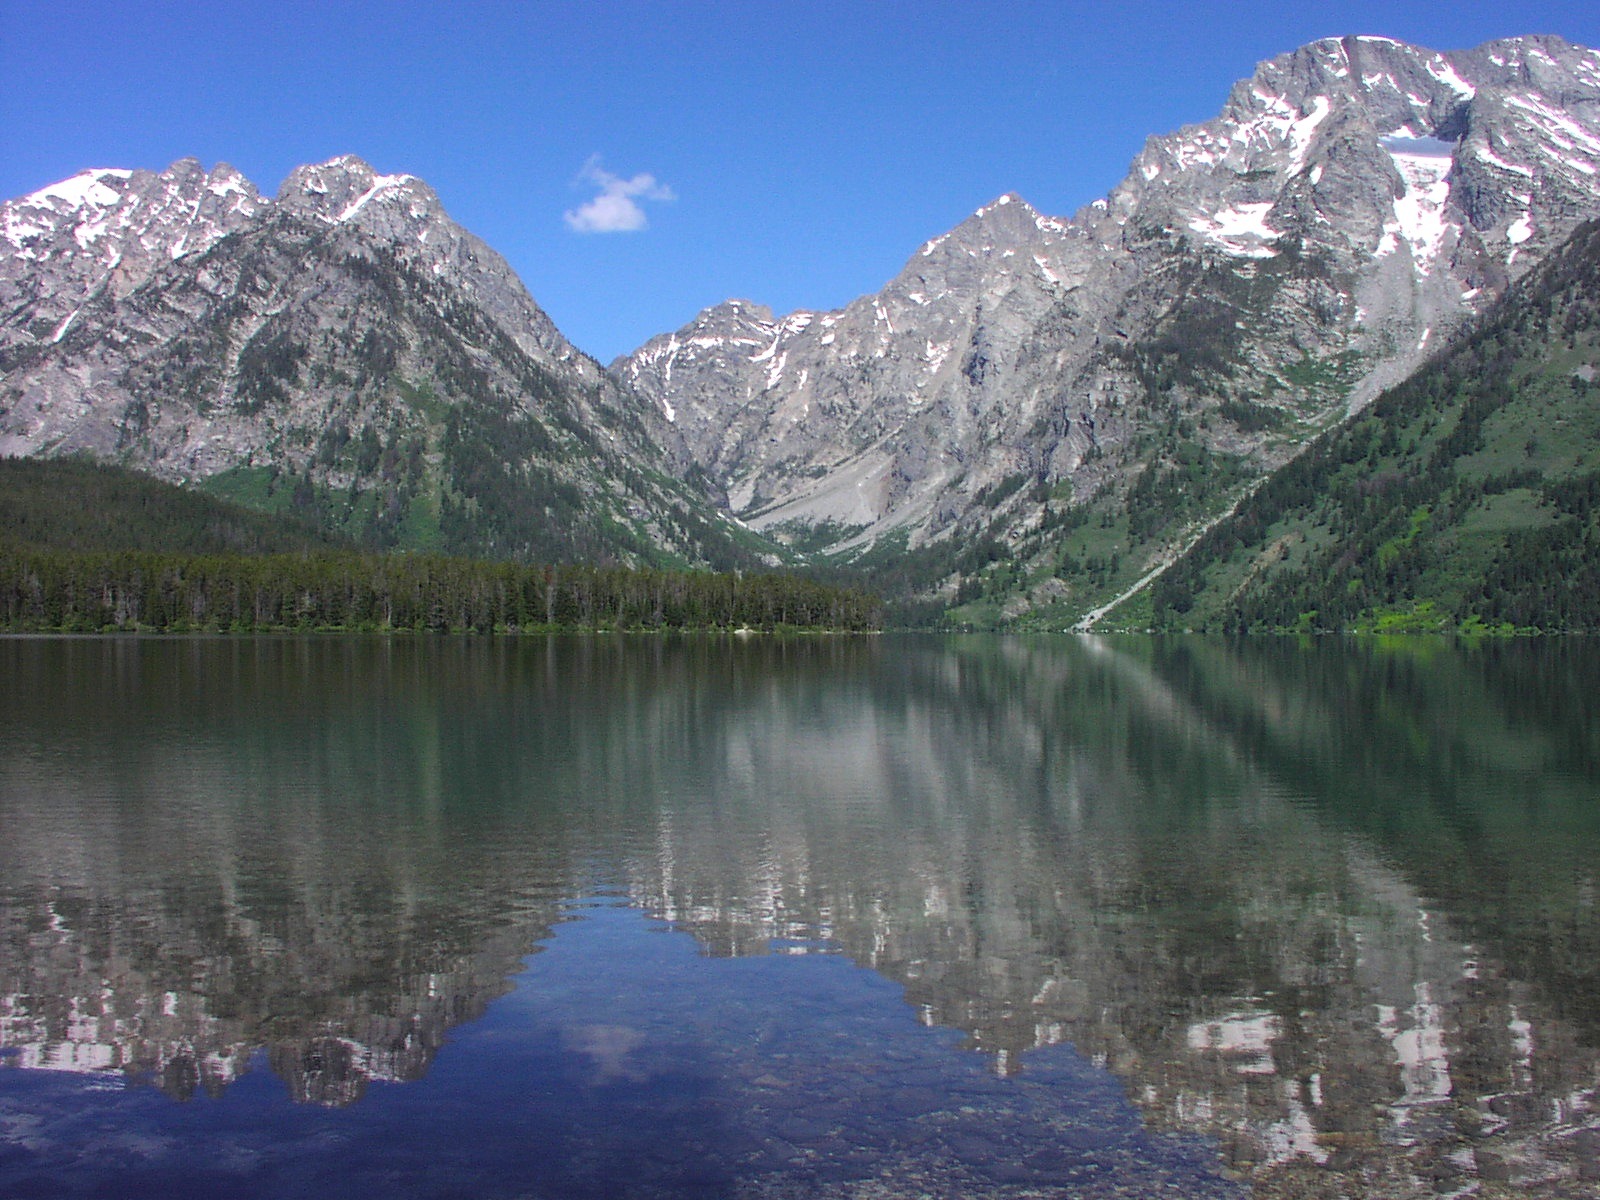
water, nature, forest, wilderness, mountain, snow, lake, valley, mountain range, summer, spring, reflection, scenic, landmark, fjord, reservoir, trees, woods, outside, mountains, alps, reflections, vista, grand teton national park, loch, wyoming, landform, tarn, mountain pass, mountainous landforms, glacial landform, leigh lake